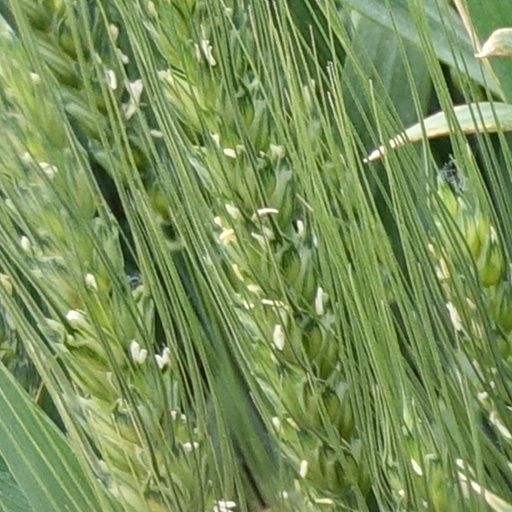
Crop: wheat